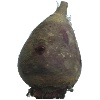
Label: Beetroot 1